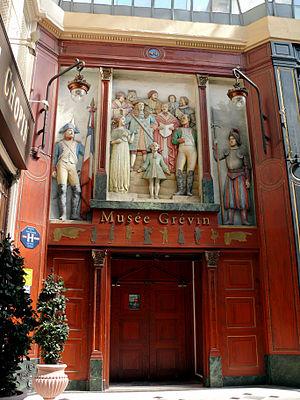
Paris 9ème arrondissement - Passage Jouffroy - Une entrée du musée Grévin dans le passage